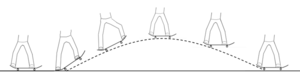
Le saut en planche à roulette semble défier la loi de la gravité. Mais à l’aide de la physique et l’analyse des forces, cette manœuvre est facilement expliquée.